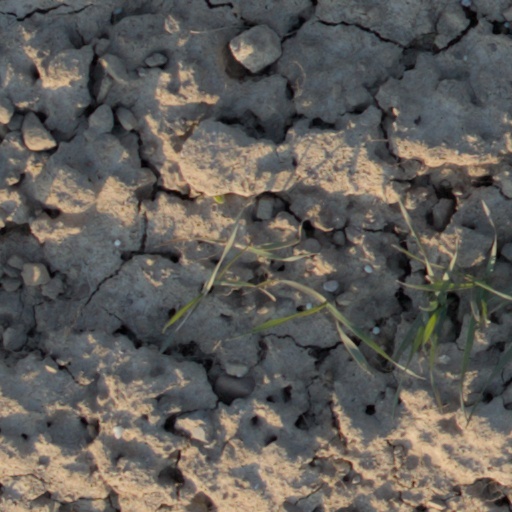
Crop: wheat